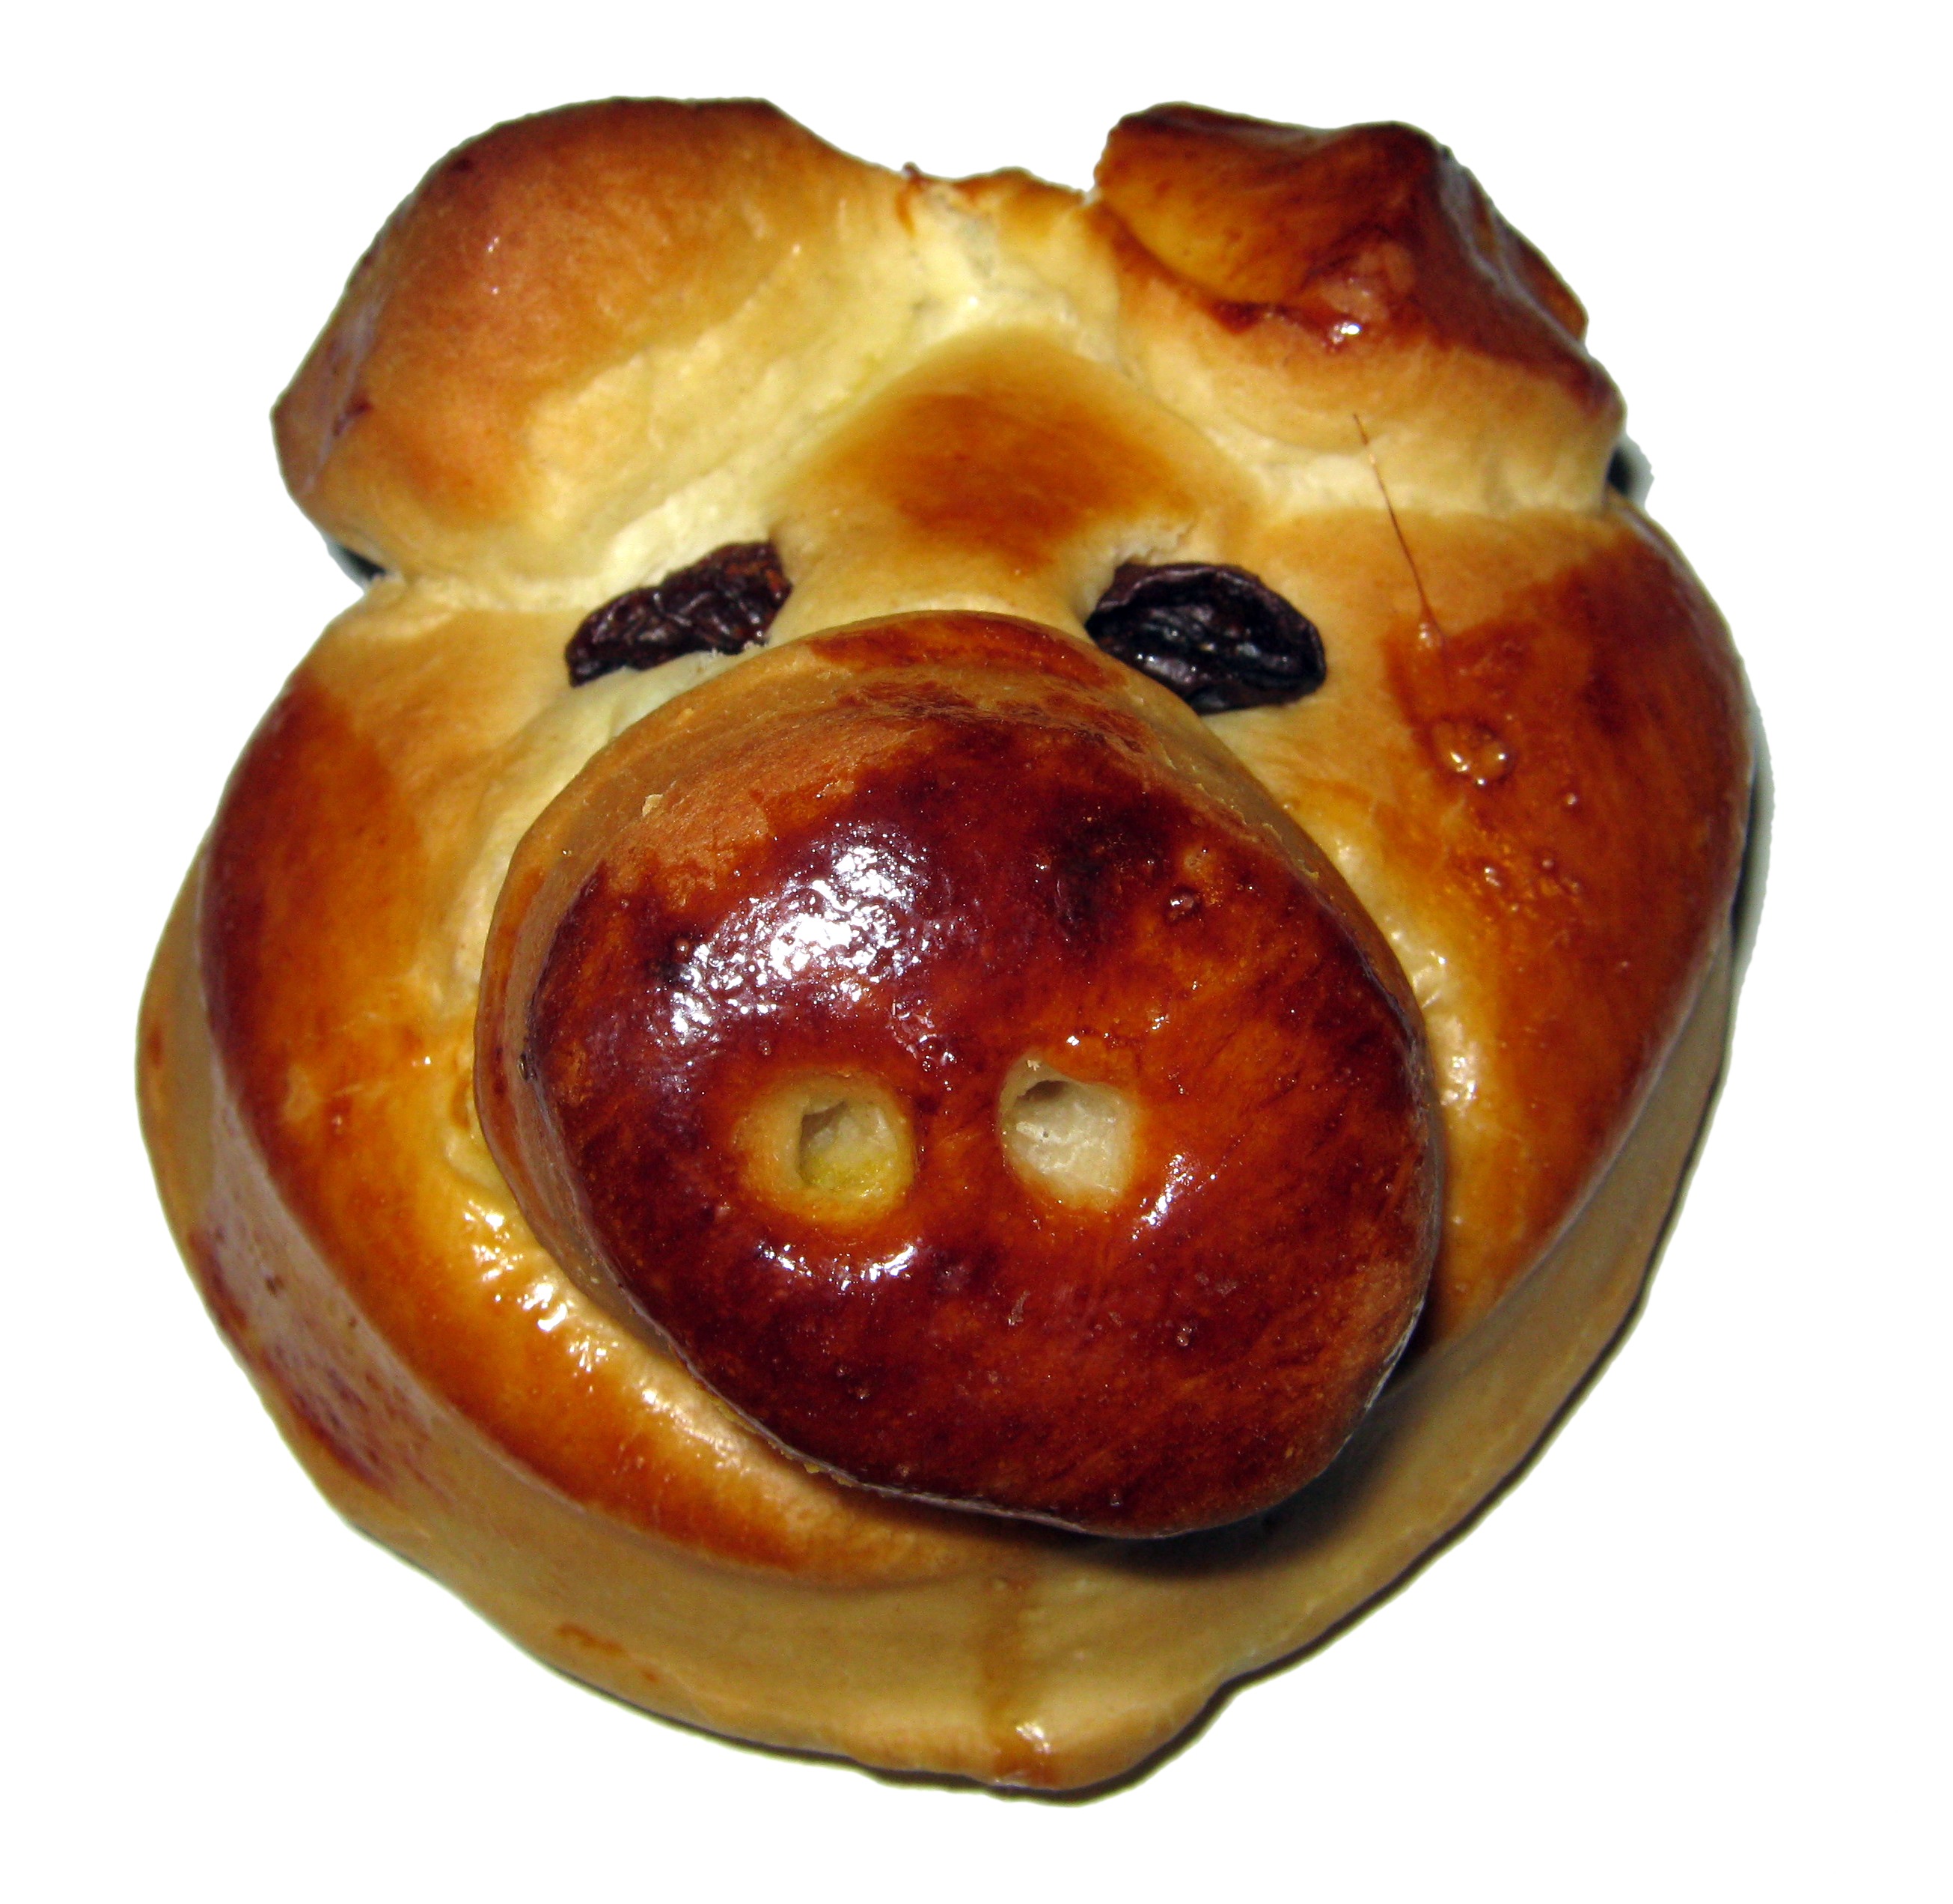
dish, food, produce, dessert, cuisine, bread, pastry, dough, baked, pastries, pig, luck, baked goods, new year's eve, anpan, lucky pig, new year's day, danish pastry, brioche